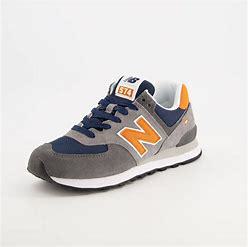
Brand: New
Model: Balance ML574